Islamic Cairo

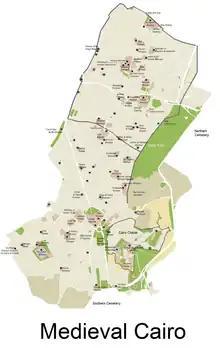
Map of historic Cairo, overlaid with present road network, with most of the main surviving monuments indicated.

Napoleon's French army briefly occupied Egypt from 1798 to 1801, after which an Albanian officer in the Ottoman army named Muhammad Ali Pasha made Cairo the capital of an independent empire that lasted from 1805 to 1882. The city then came under British control until Egypt was granted its independence in 1922.